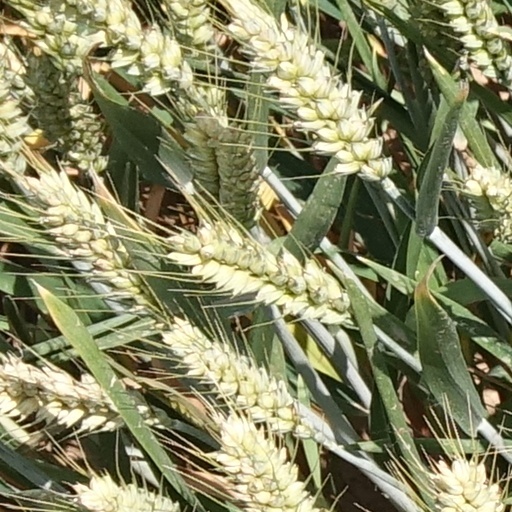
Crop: wheat